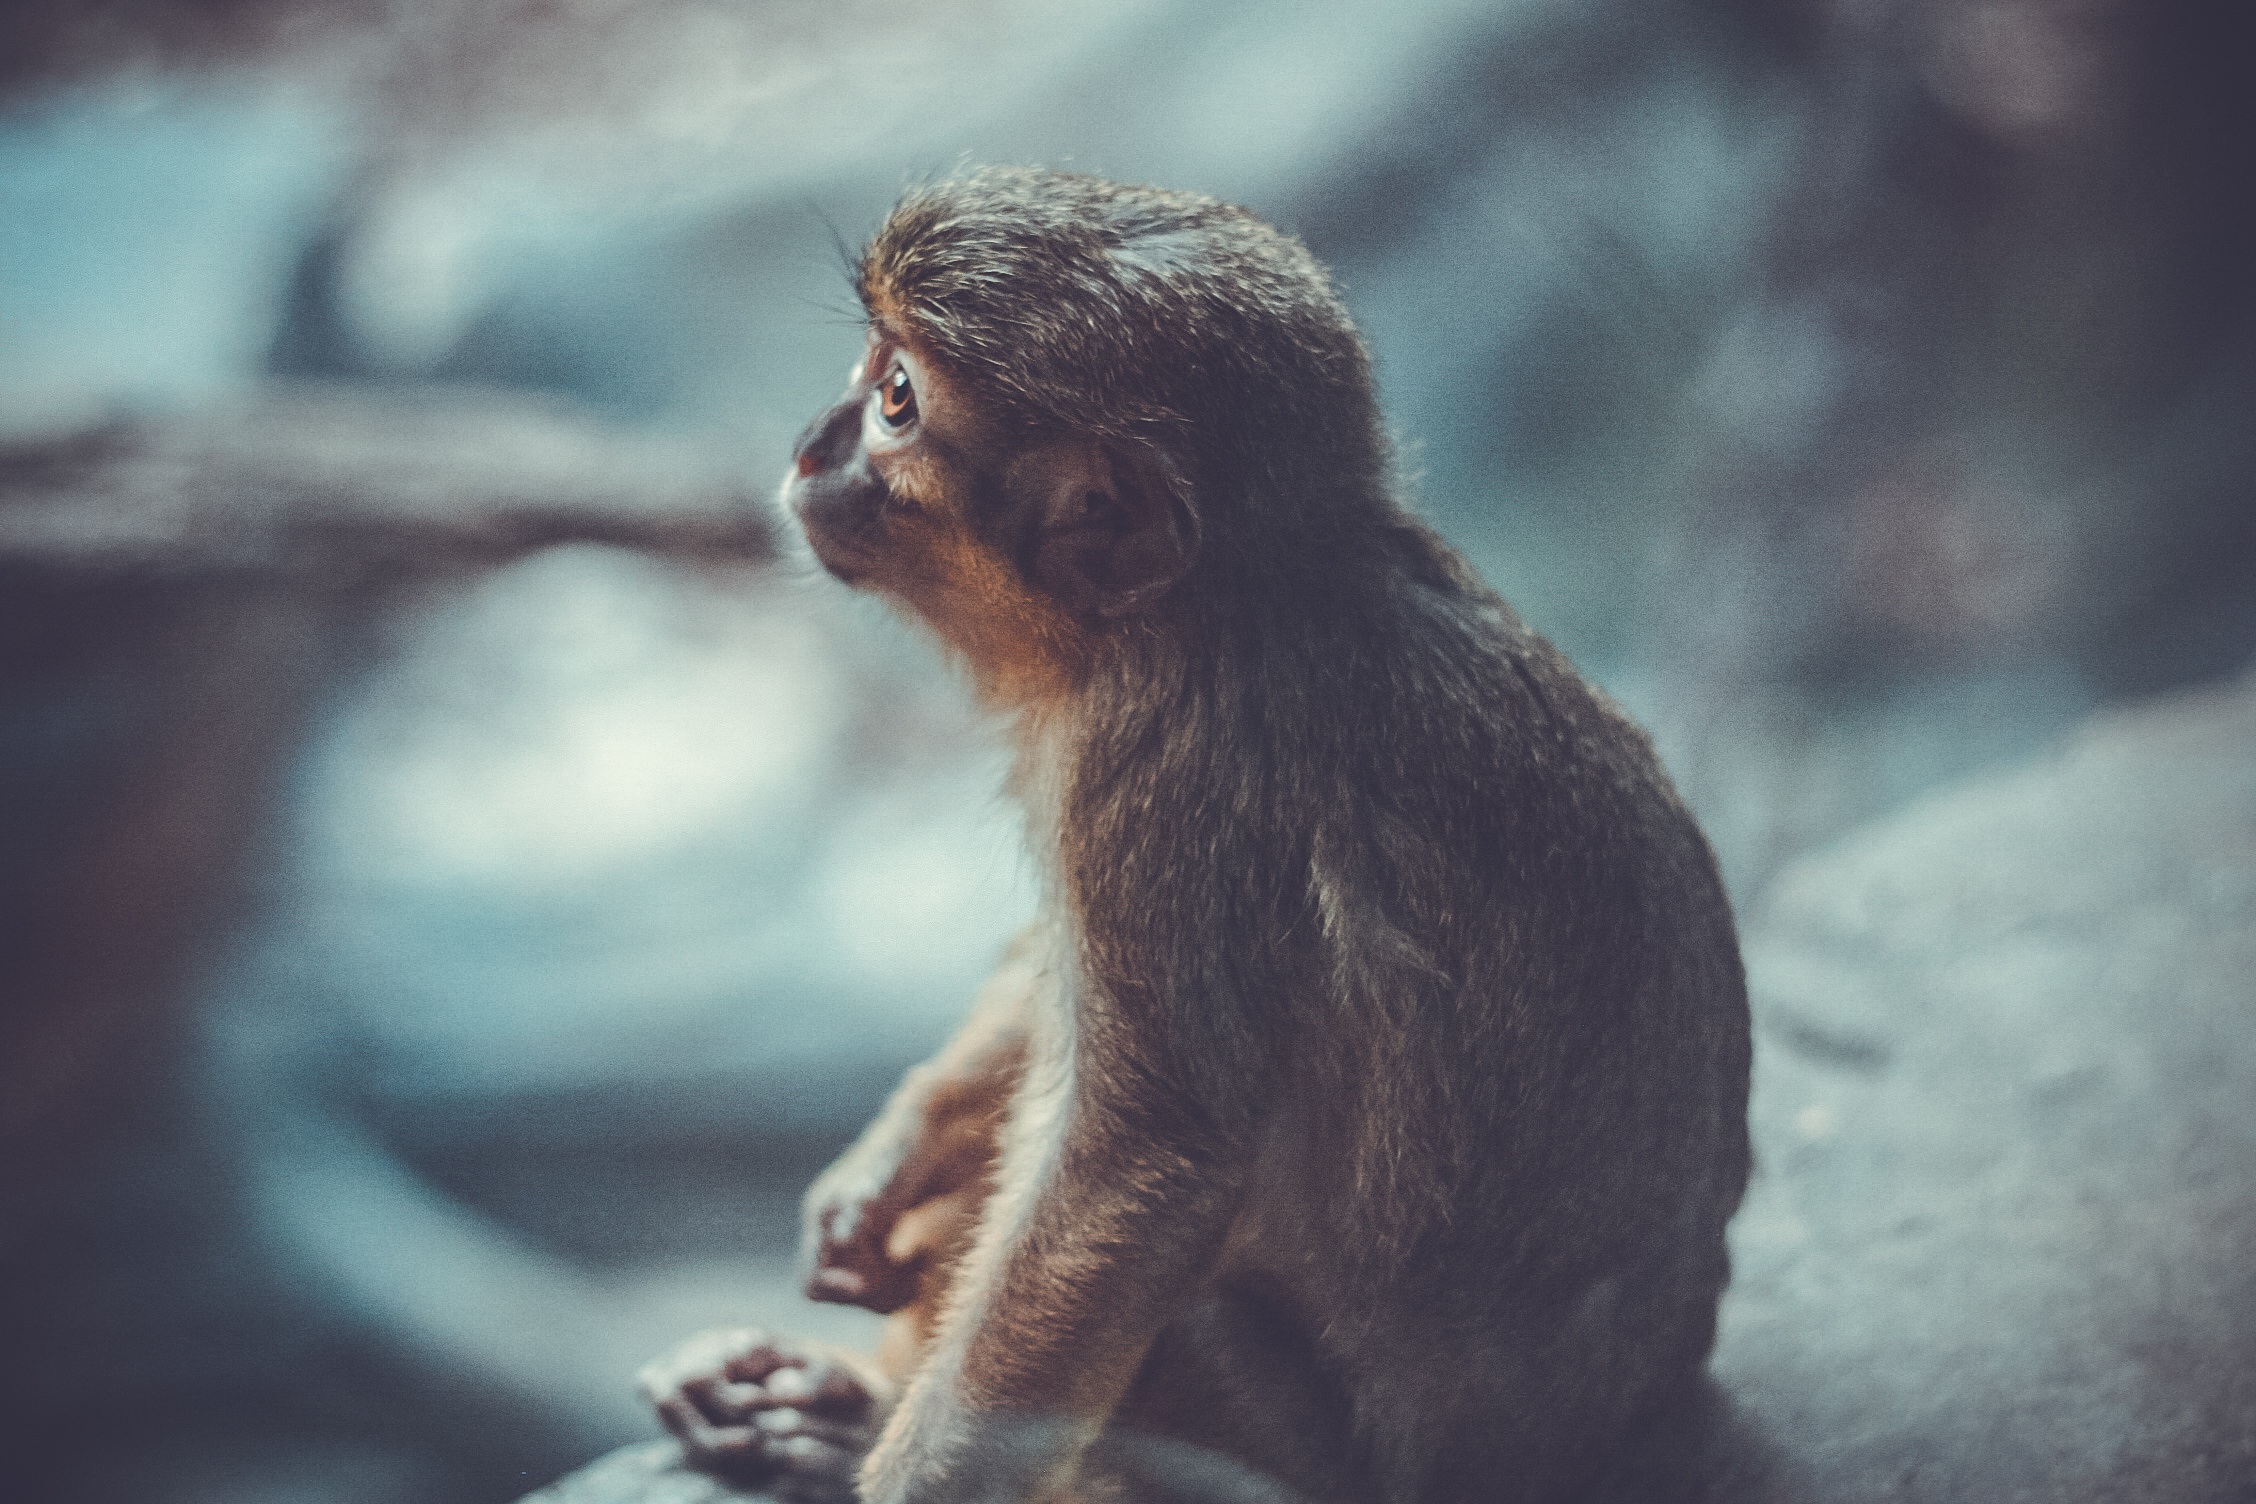
animal, wildlife, think, mammal, monkey, fauna, primate, squirrel monkey, great ape